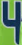
Number: 4